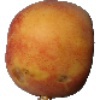
Label: Peach 1